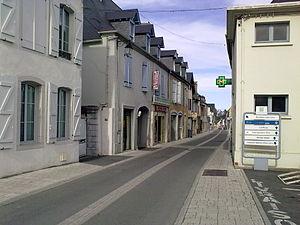
Rue Bourg Mayou de Morlaàs , rue principale
Morlaàs est une commune française située dans le département des Pyrénées-Atlantiques, en région Nouvelle-Aquitaine.